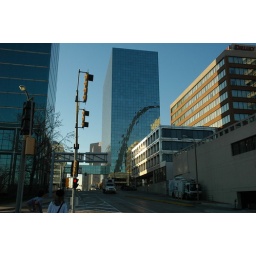
arch reflected in building windows